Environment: real
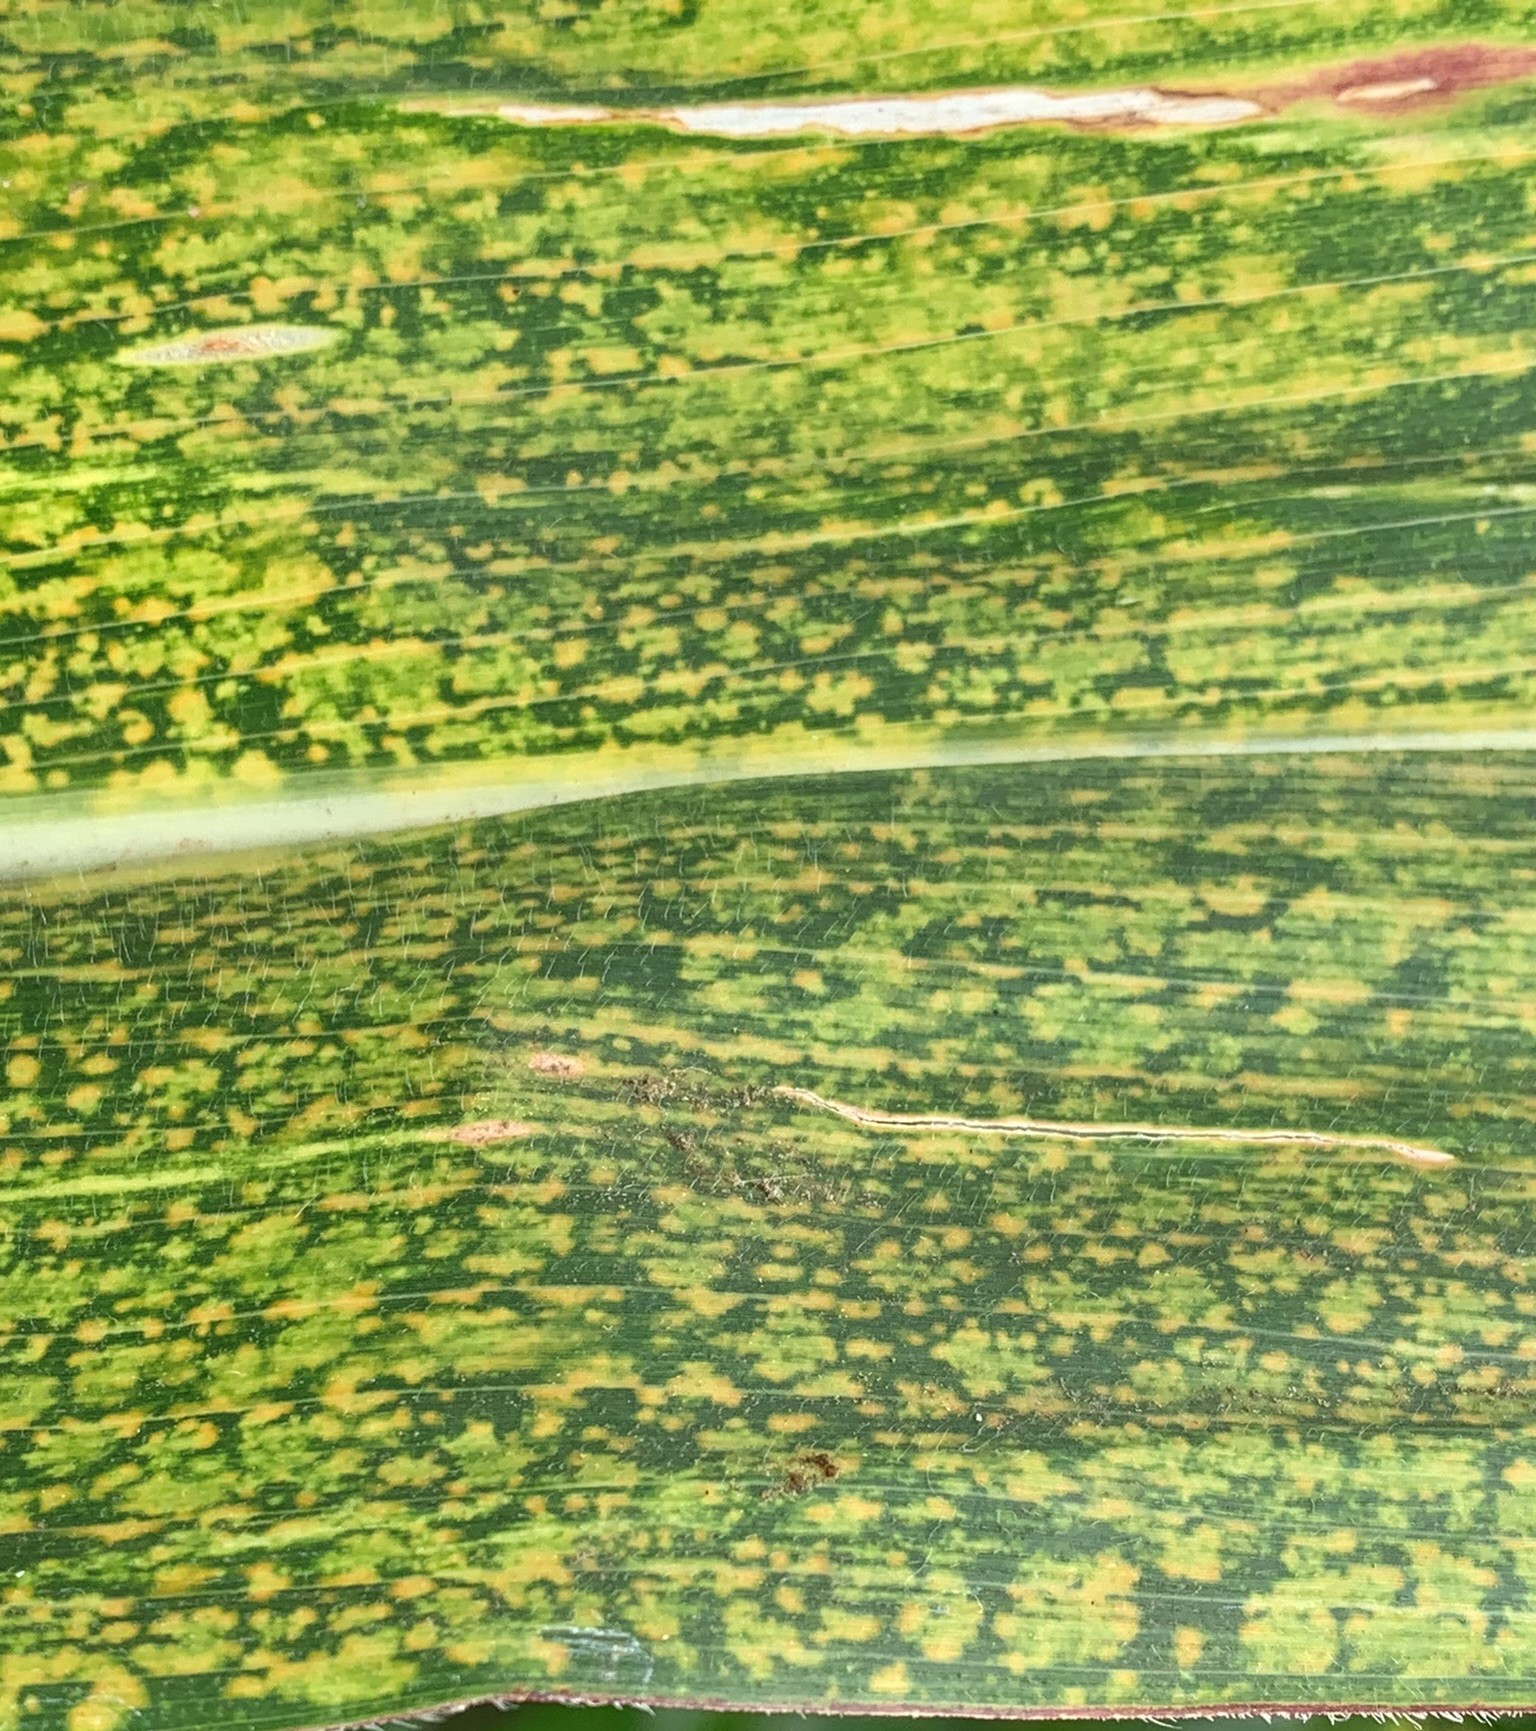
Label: lethal_necrosis